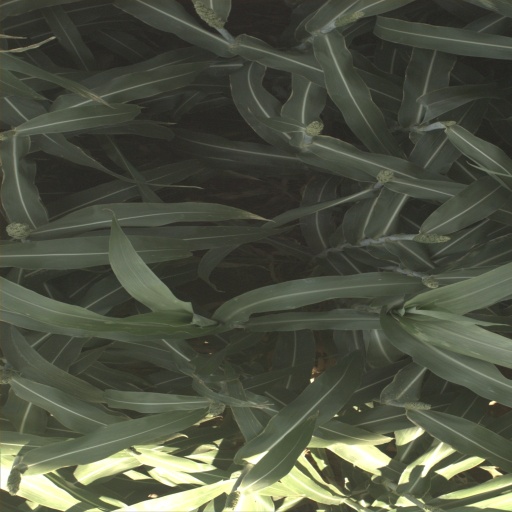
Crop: sorghum